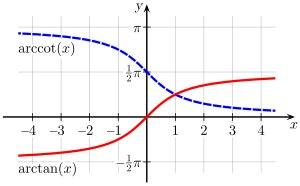
Les fonctions circulaires réciproques, ou fonctions trigonométriques inverses, sont les fonctions réciproques des fonctions circulaires, pour des intervalles de définition précis. Les fonctions réciproques des fonctions sinus, cosinus, tangente, cotangente, sécante et cosécante sont appelées arc sinus, arc cosinus, arc tangente, arc cotangente, arc sécante et arc cosécante.